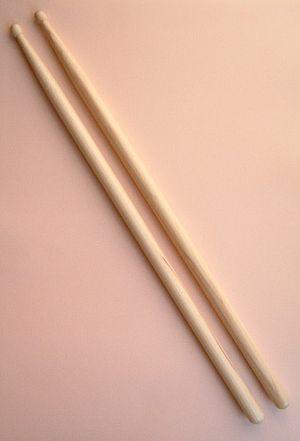
En musique, les baguettes sont des accessoires de percussion utilisées pour frapper les fûts, les cymbales, et autres instruments de percussion. Elles peuvent se présenter sous de nombreuses formes.